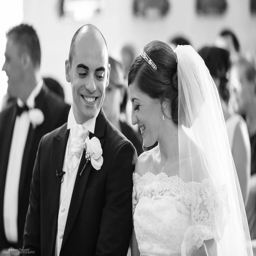
person and bride at the altar